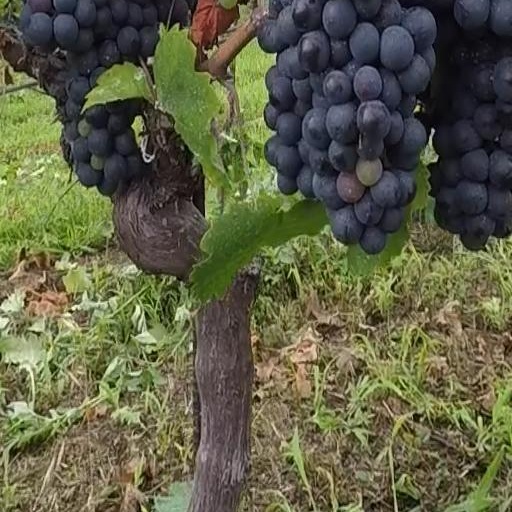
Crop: grape